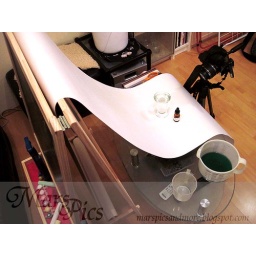
Backdrop, kids painting isal.Water in a glass.green water for the splashes.A eye dropper to drop the water into the glass with.